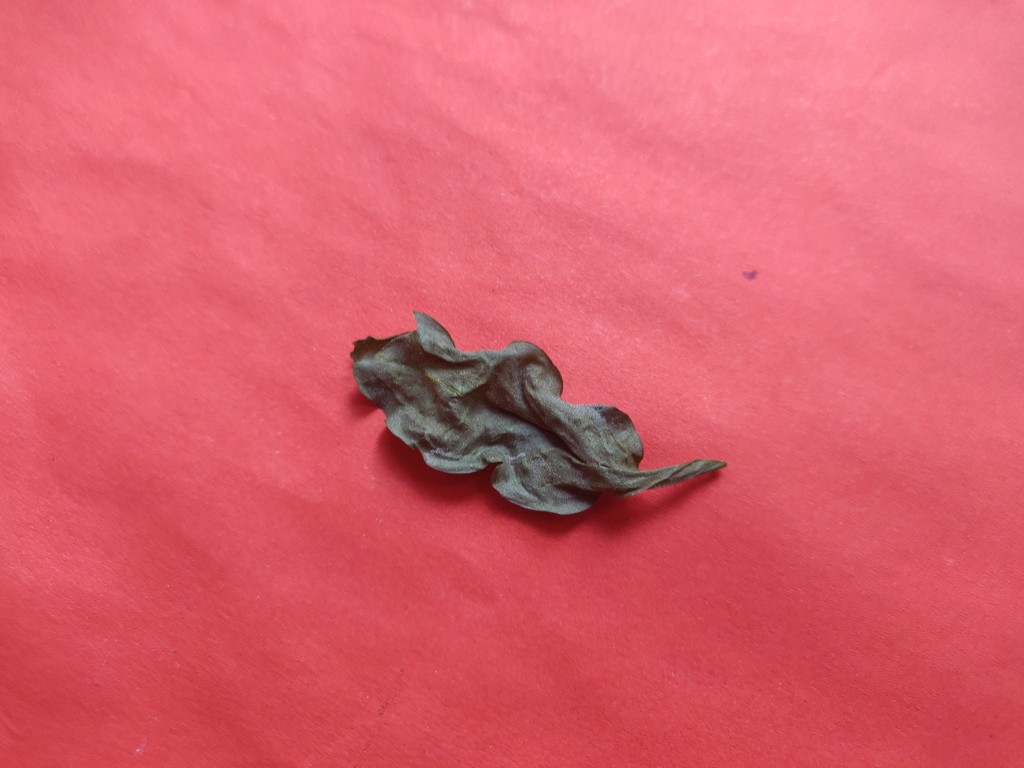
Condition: Dried
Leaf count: single
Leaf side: unknown